Union Jack

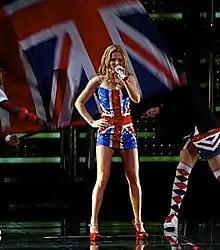
Geri Halliwell of the Spice Girls wearing a remake of the Union Jack dress she wore at the 1997 Brit Awards

The Union Flag became the flag of New Zealand after the Treaty of Waitangi was signed in February 1840, replacing the flag used by the United Tribes of New Zealand. The issue of flying the flag of the United Tribes alongside the Union Jack, as a symbol of their equal standing with the colonial government, was a factor that led to the Flagstaff War, led by Ngāpuhi chief Hōne Heke. British maritime flags were used by New Zealand vessels until 1865. After the passage of the Colonial Naval Defence Act 1865, vessels of the New Zealand government used a defaced blue ensign issued by the colonial government.